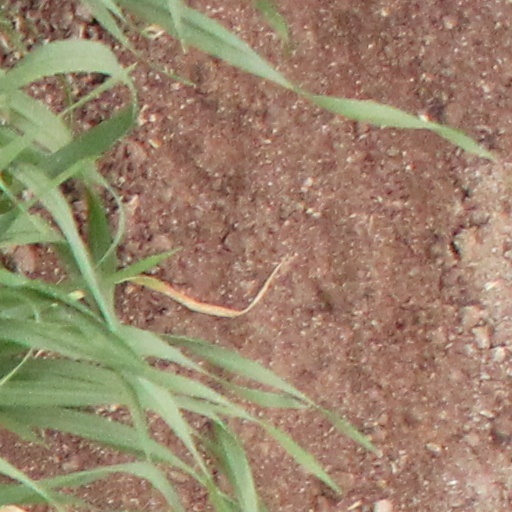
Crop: wheat